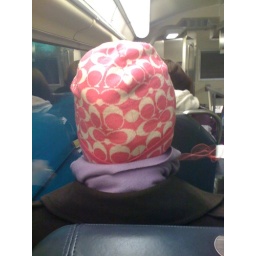
Girl sitting in front of me has on a pink Coach hat.